Swoon (artist)

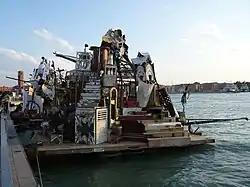
Swimming Cities of Serenissima

In 2005, the Deitch Projects gallery held Swoon’s first New York solo exhibition: "Swoon". The interior and the facade of the gallery was transformed into a cityscape populated by intricate cut out figures and block-prints set within sculptural elements referencing truss-work, power-lines and elevated trains. Drawing on Kowloon Walled City was the creative point of departure, Curry hoped to evoke the spontaneous, unregulated, and self built development that took place in the autonomous Hong Kong neighborhood before it was bulldozed in 1993.